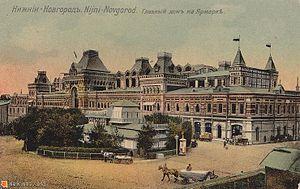
Nijni Novgorod ou Nijni-Novgorod est une des principales villes de Russie. Elle est située dans la partie centrale de la Russie européenne au confluent de la Volga et de l'Oka, à 402 km à l'est-nord-est de la capitale du pays Moscou. Sa population s'élève à 1 266 871 habitants en 2016, ce qui en fait la cinquième agglomération de Russie. La ville est la capitale de l'oblast de Nijni Novgorod, du district fédéral de la Volga et le centre économique de la région économique de Volga-Viatka.